Kalinga, Queensland

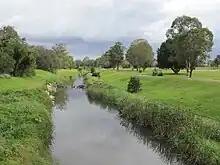
Kedron Brook, west from Shaw Road bridge, 2013

Kalinga is bounded by Kedron Brook to the north. The Kedron Brook bikeway follows the brook on the suburb's north-east boundary with two bridges over the creek to Shaw Park in Wavell Heights and to Toombul Terrace in Nundah. There is a third bridge over the creek from the bikeway (but not part of the bikeway) to Carew and New Street in Nundah.